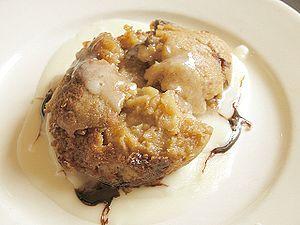
Le pudding au pain ou pudding de pain perdu est un dessert populaire des cuisines du Royaume-Uni, du sud des États-Unis d'Amérique, de la Belgique et du Canada, principalement au Québec.